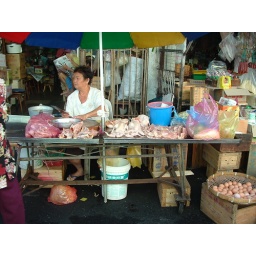
Fresh chicken in the Penang market